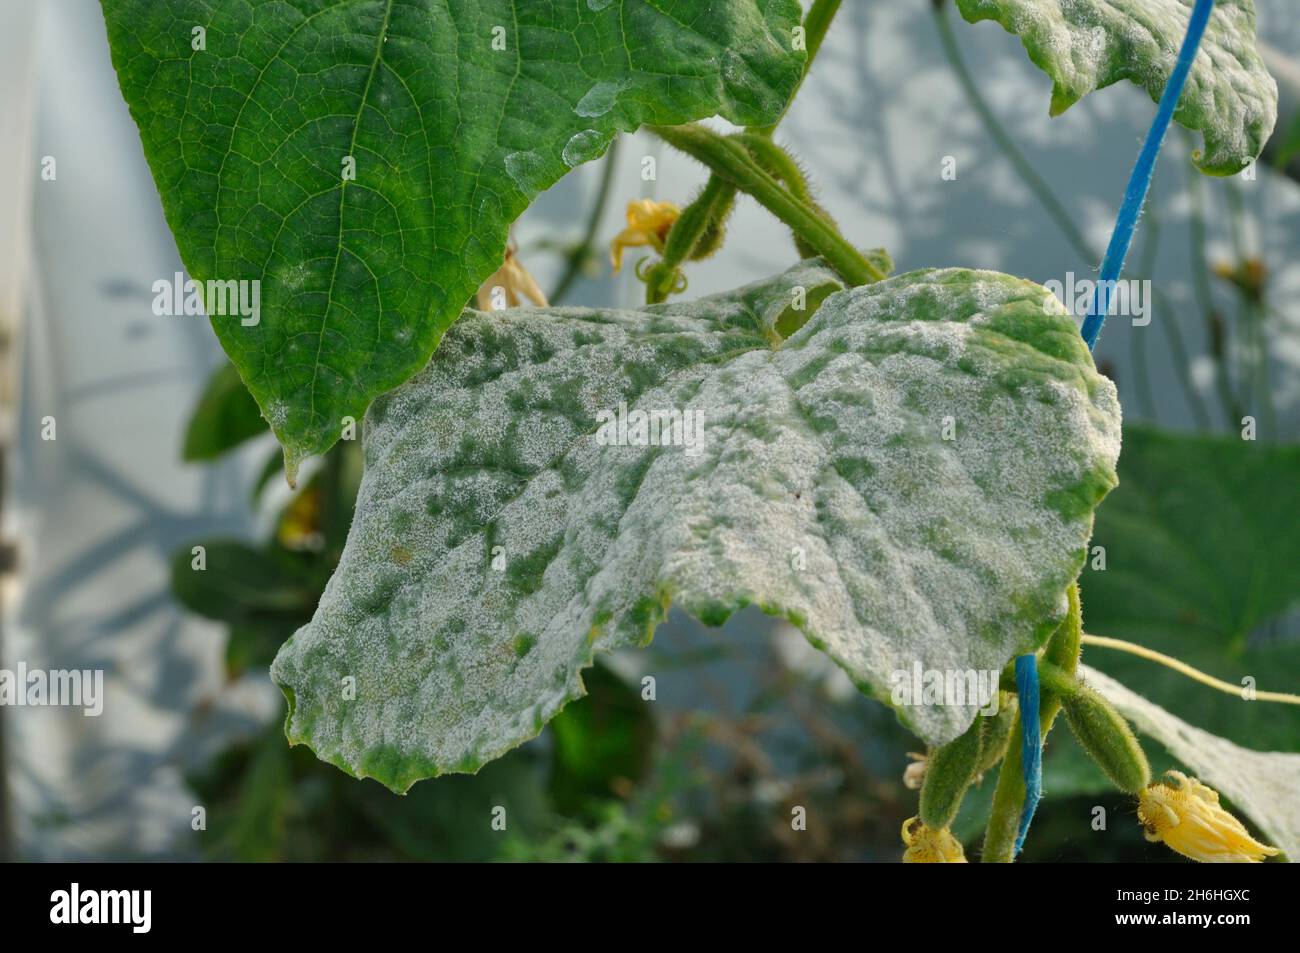
Plant: Cucumber
Disease: cucumber powdery mildew